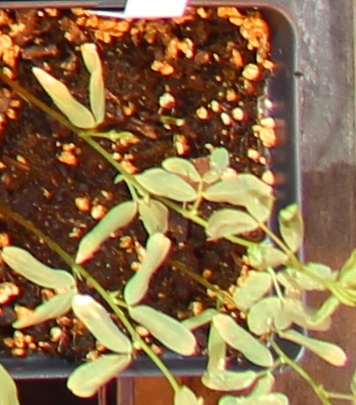
Label: Lentil